Port Franklin, Victoria

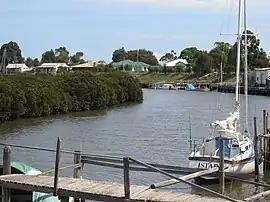
Banks of the Franklin River looking south towards Wilsons Promontory

Port Franklin is a small fishing village south-east of Melbourne in Victoria, Australia. It is about 2 km inland from the coastline of Corner Inlet. At the , Port Franklin had a population of 121.